Color-blocking

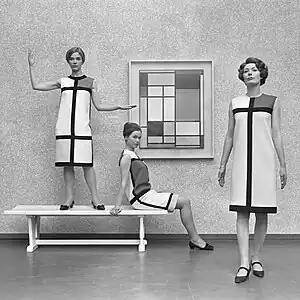
Mondrian dresses by Yves Saint Laurent

It's widely believed by most historians that Piet Mondrian - an artist who lived around 1900 and whose paintings were a collection of stark lines and flat squares - inspired this current color-blocking trend. Mondrian valued simplicity and, as a result, experimented with how far he could simplify his work, maximizing simplicity while still maintaining recognizable, although abstract, geometric shapes. Mondrian later named this style of painting Neo-Plasticism. In Piet Mondrian's Neoplasticism movement, his art directly inspired the fashion world, as well as home décor and baked goods. Although Mondrian is said to be the key figure of the modern art movement, there are others who believe the credit for this trend lies with Georges Seurat and Claude Monet. However sources report that it is Piet Mondrian who inspired other designers such as Yves Saint Laurent to create the famous Mondrian Dresses. Before Mondrian's aesthetic overtook the fashion world, pop art's materialization in the 50s opened America's eyes to a more vibrant but structured world. Pop Art incorporated the same clean lines and solid colors that Piet Mondrian's work encompassed. Proponents of the Georges Seurat and Monet origin theory claim that this novel acceptance lead to the color-blocking revolution. Mondrian's Neo-Plasticism aesthetic evolved through the decades, coming to include aspects such as synthetic color and a strong imposed structure in the 1960s. The color-blocking trend took off in the 60s as fashion designers like Yves Saint Laurent adopted this aesthetic. It wasn't long before this new trend was reaching as far as London; the youth of London began wearing ensembles that would come to be known as mod fashion. Mod fashion much resembled the artistic style of Piet Mondrian; mismatched, solid color separates that were composed of blocks in different hues.